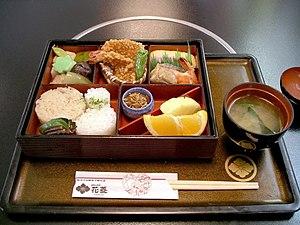
Le bento, du japonais bentō ou o-bentō, « pratique », est un repas individuel complet traditionnel de la culture japonaise, prêt à consommer, composé de diverses préparations cuisinées de la cuisine japonaise. Variante des chirashi, de préparation familiale ou commerciale, il est présenté dans une boîte à bento compartimentée, fermée, pratique à transporter, en emballage jetable de restauration rapide du commerce ou bien dans des boîtes jūbako en bois laqué d'artisanat d'art japonais, de repas de gastronomie japonaise, de fête, de restaurant, ou d'osechi de réveillon de Nouvel An japonais…